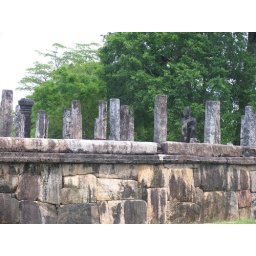
The pillars and the Statue of the Buddha are part of the Atadage, while the stone wall in the foreground are that of the Hetadage